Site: brandenburg
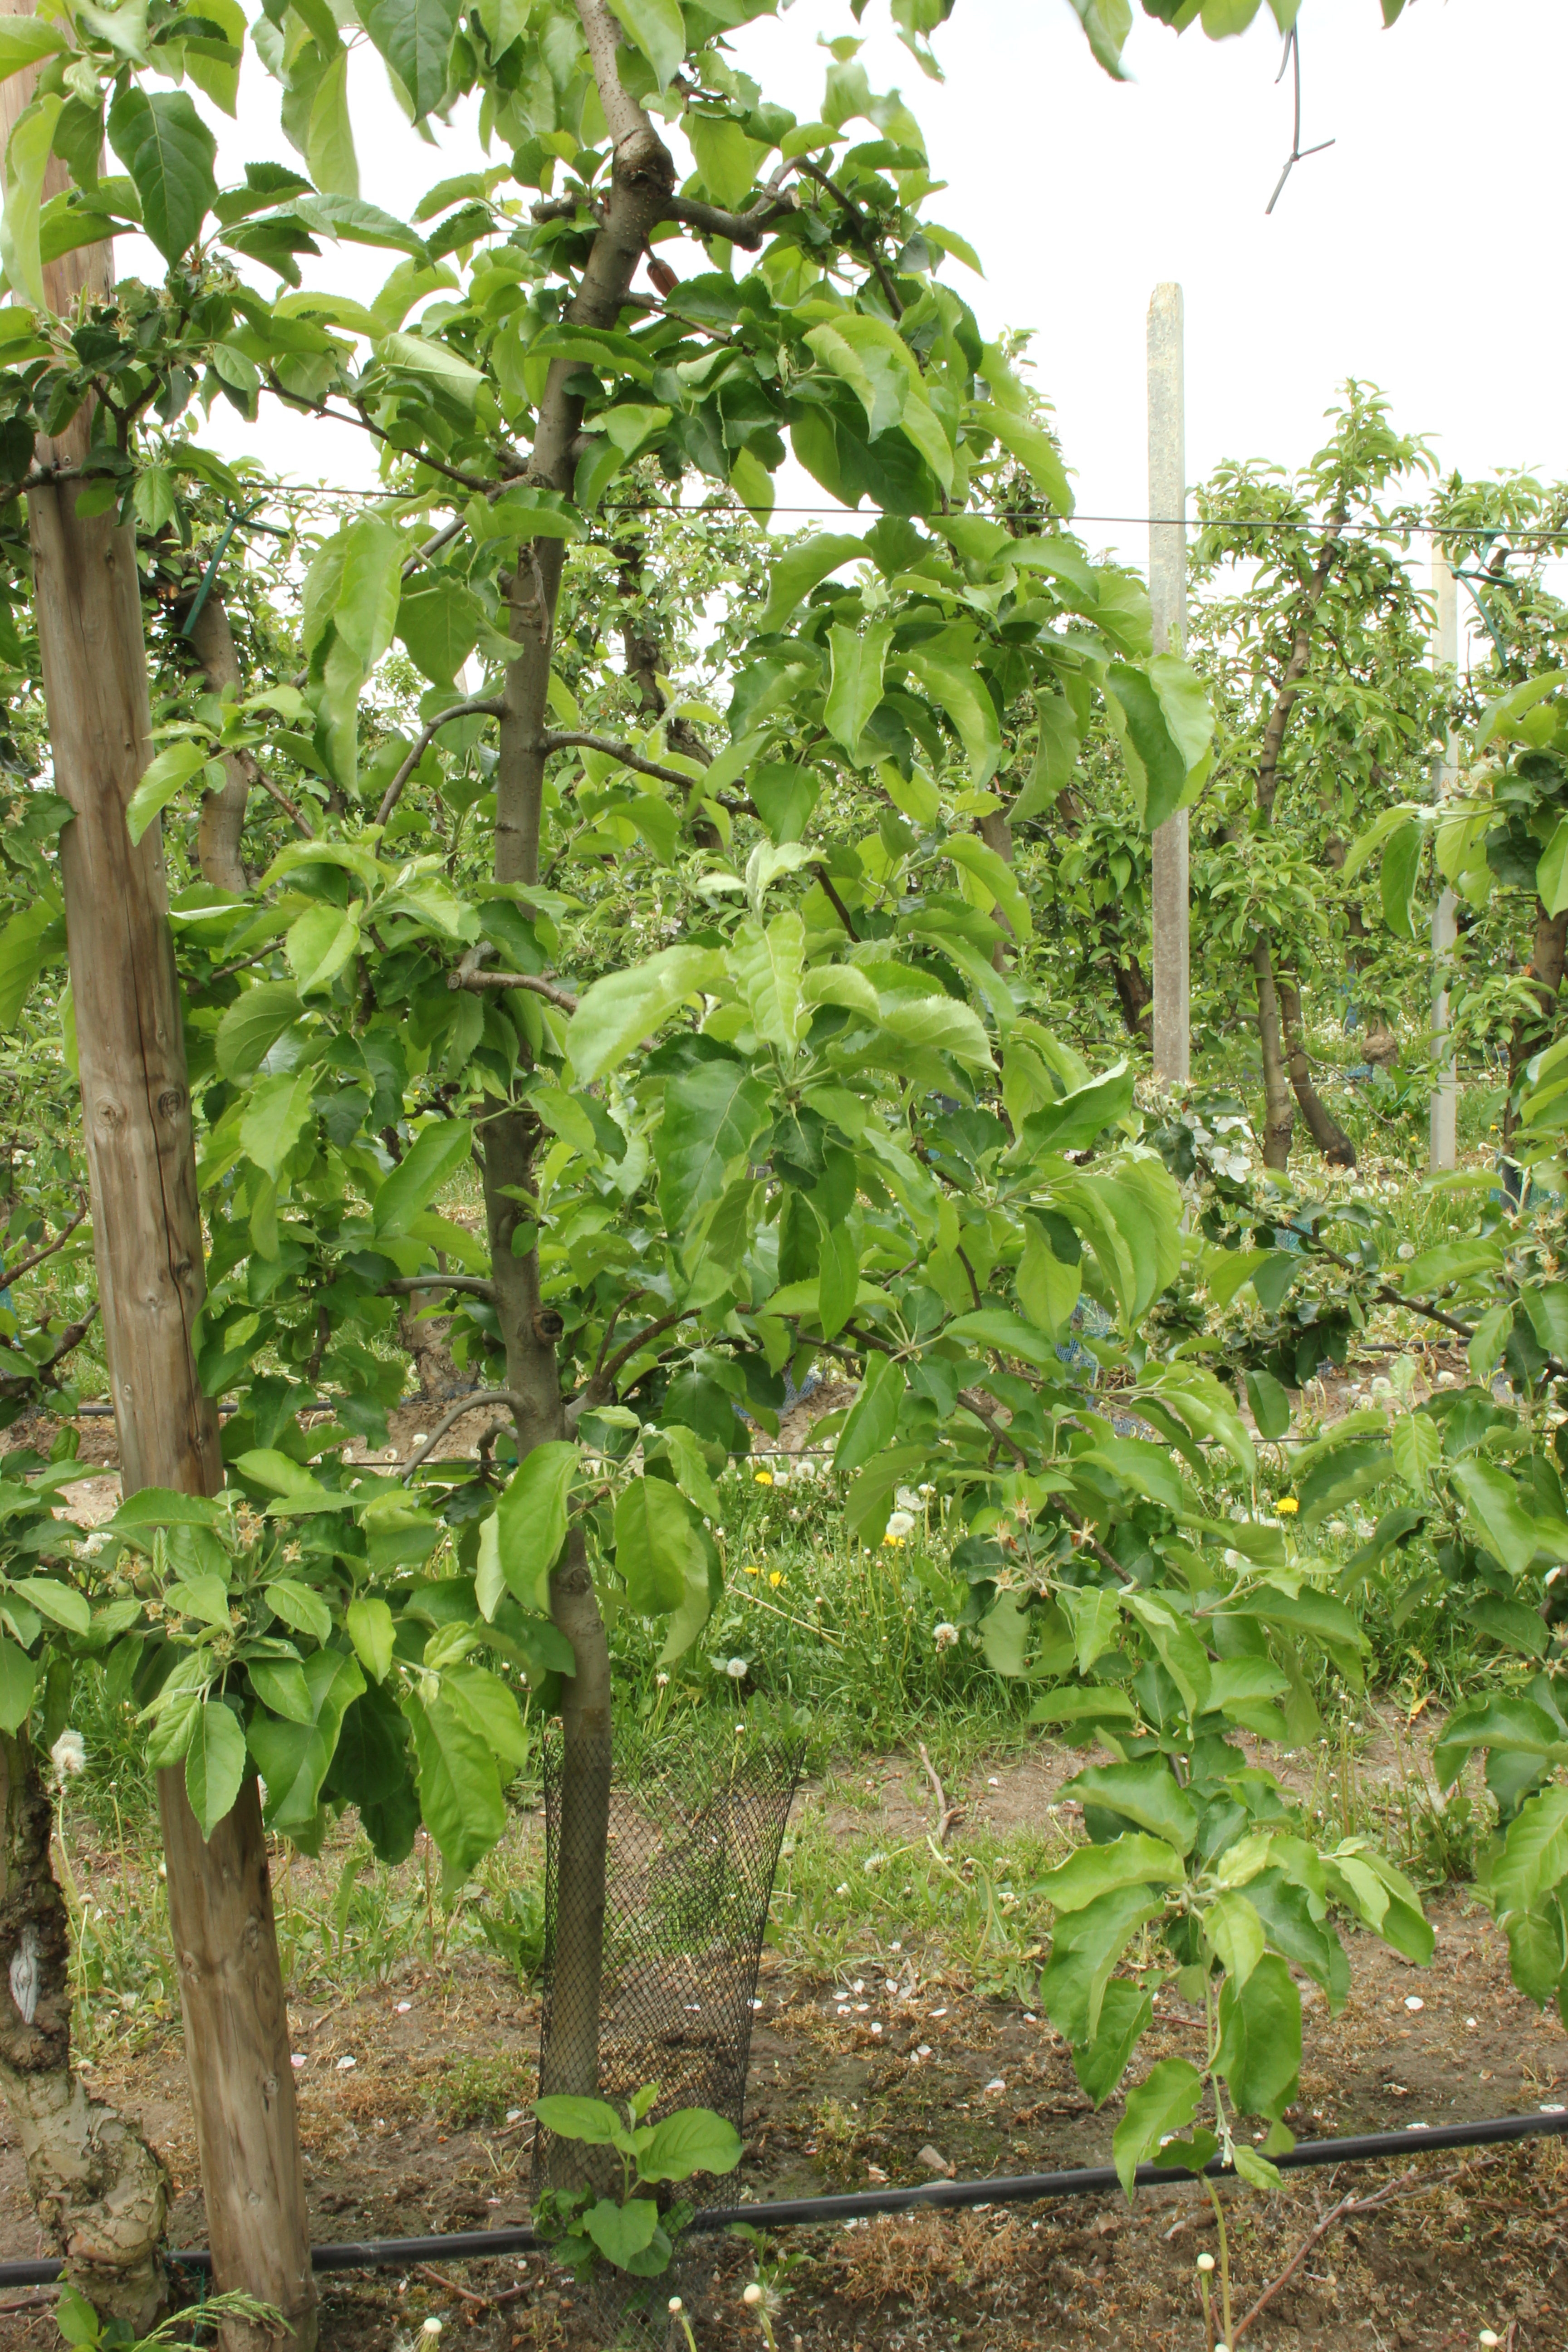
Growth stage (BBCH 67): Flowering